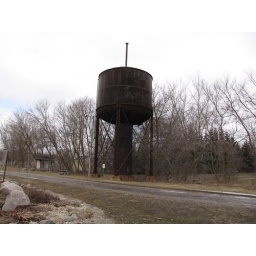
Old CPR railbed with water tower beside it.